Molecular paleontology

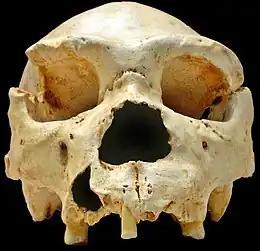
"Homo heidelbergensis Cranium 5 is one of the most important discoveries in the Sima de los Huesos, Atapuerca (Spain). The mandible of this cranium appeared, nearly intact, some years after its find, close to the same location.

Homo heidelbergensis was first discovered in 1907 near Heidelberg, Germany and later also found elsewhere in Europe, Africa, and Asia.